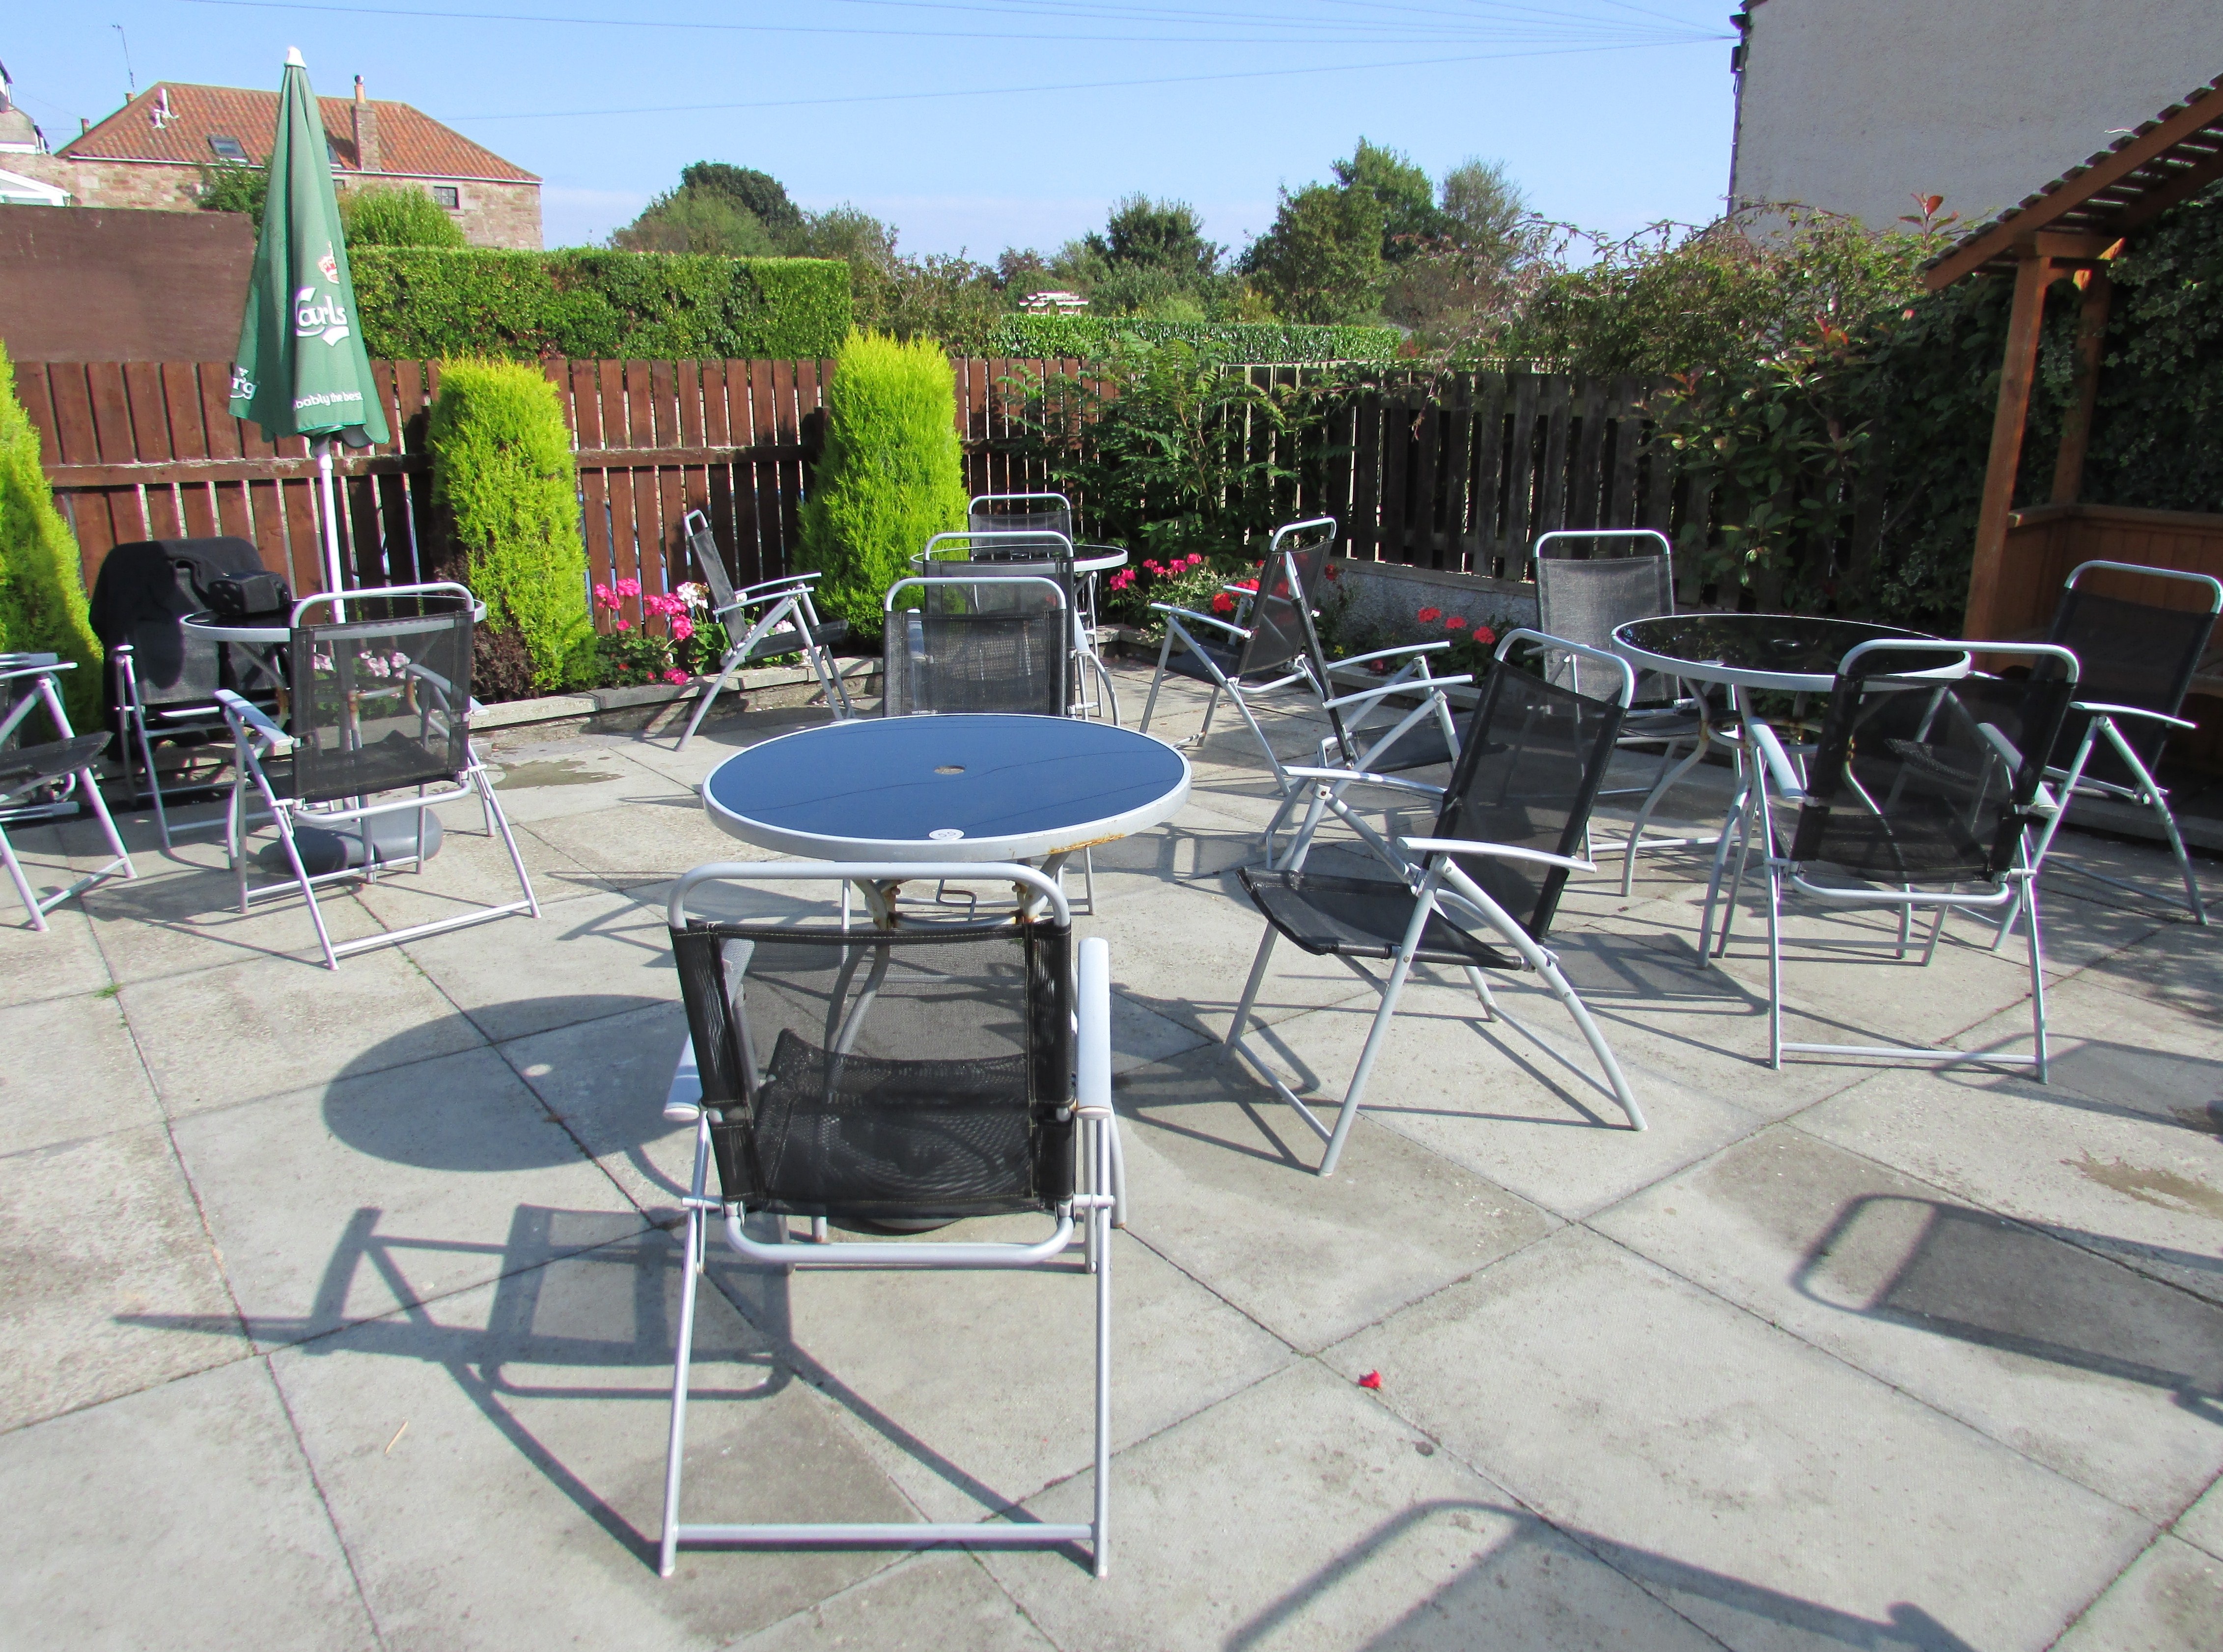
table, outdoor, deck, cottage, backyard, patio, property, furniture, chairs, terrace, estate, yard, real estate, outdoor structure